George Sangster (politician)

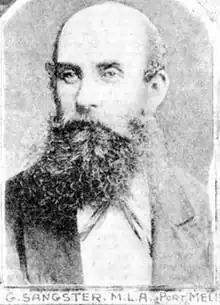
George Sangster

George Sangster (23 June 1845 – 8 April 1915) was a Scottish-born Australian politician. He was a member of the Victorian Legislative Assembly from 1894 until his death in 1915, representing the electorate of Port Melbourne for the Australian Labor Party (1894-1902), as an Independent Labor member (1902-1905) and again as an endorsed Labor member (1905-1915).